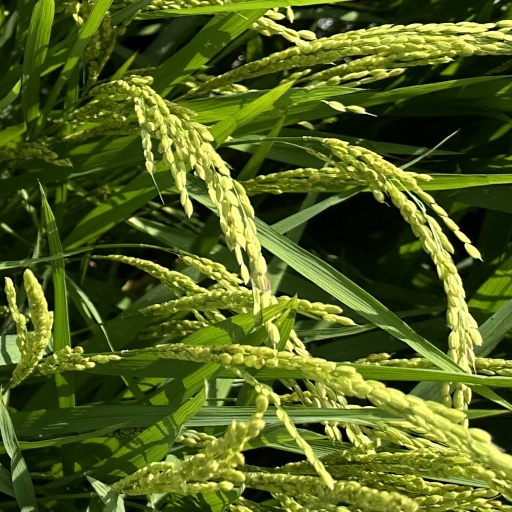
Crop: rice